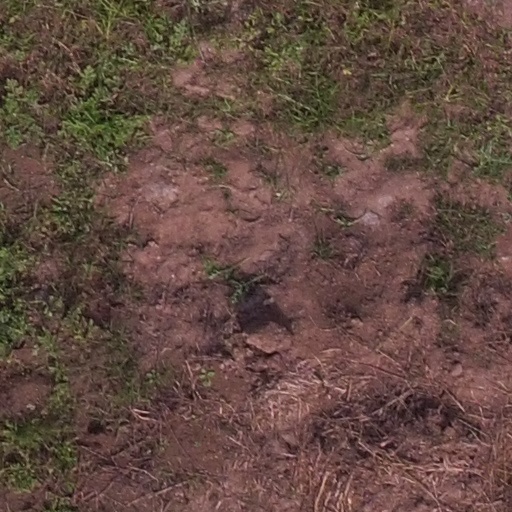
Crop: maize; corn